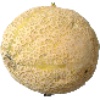
Label: Cantaloupe 2